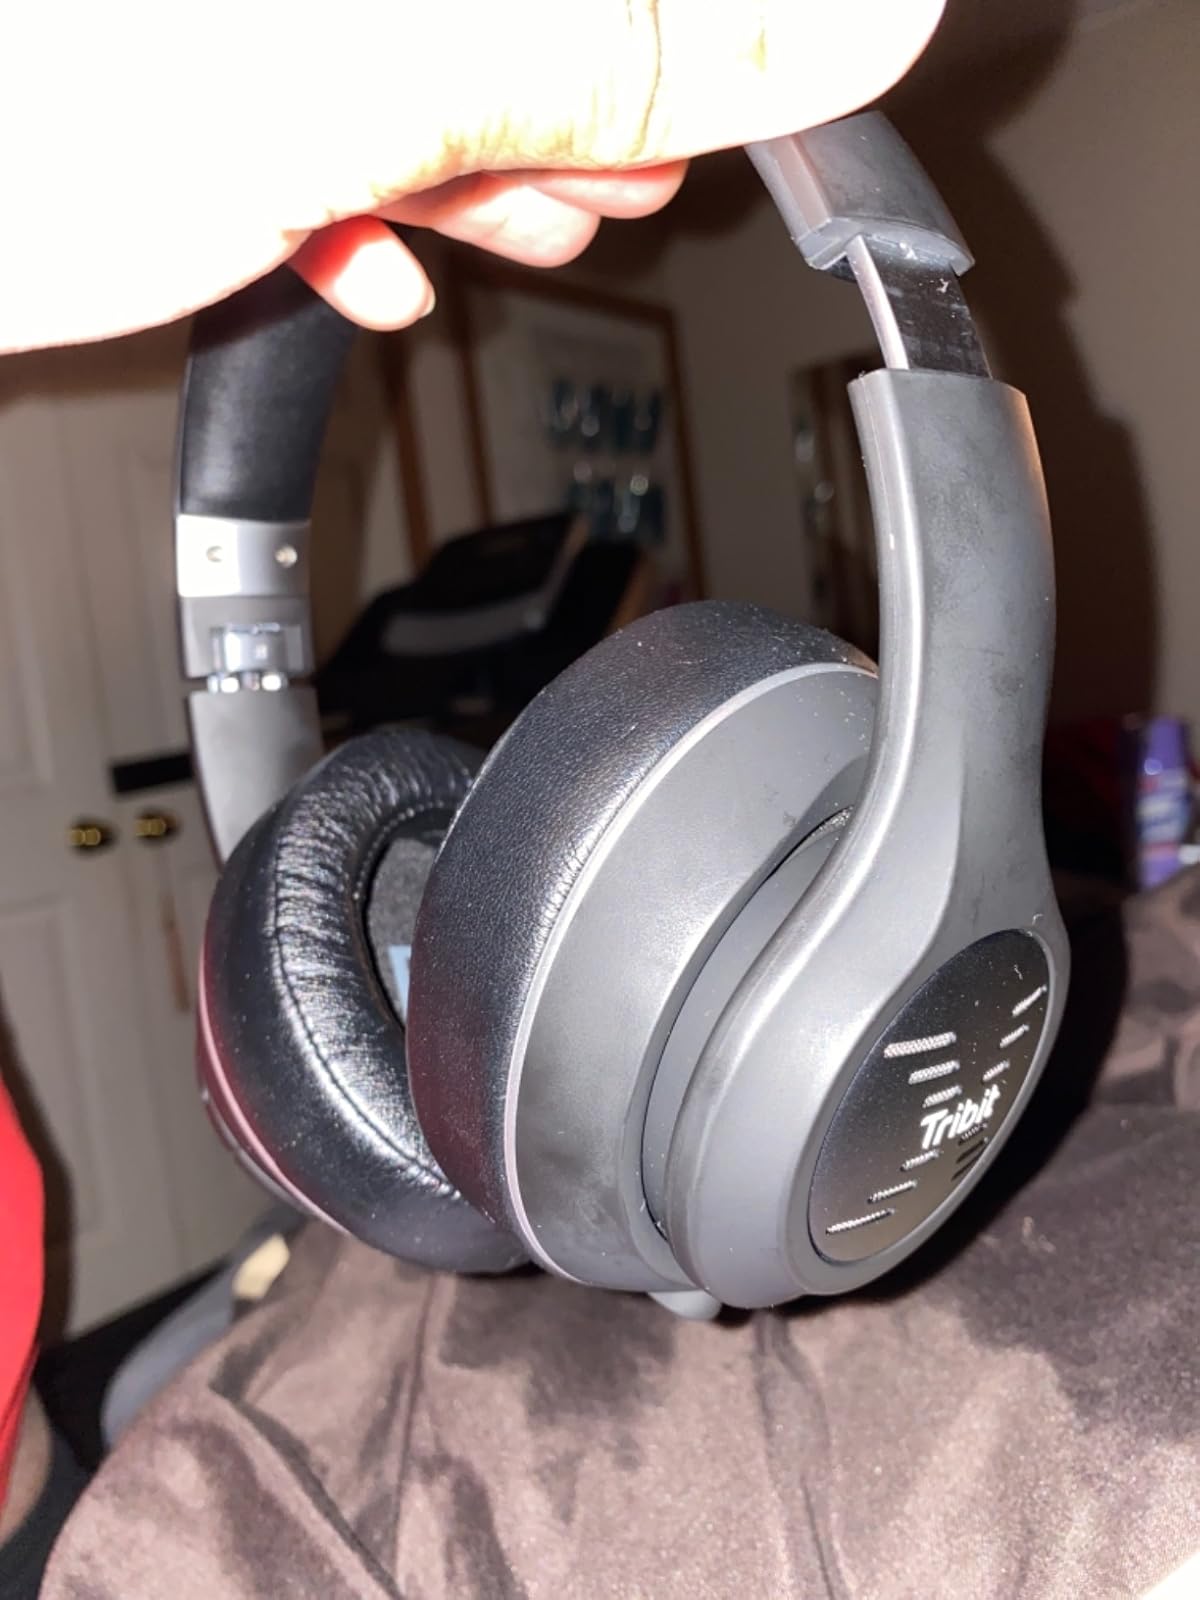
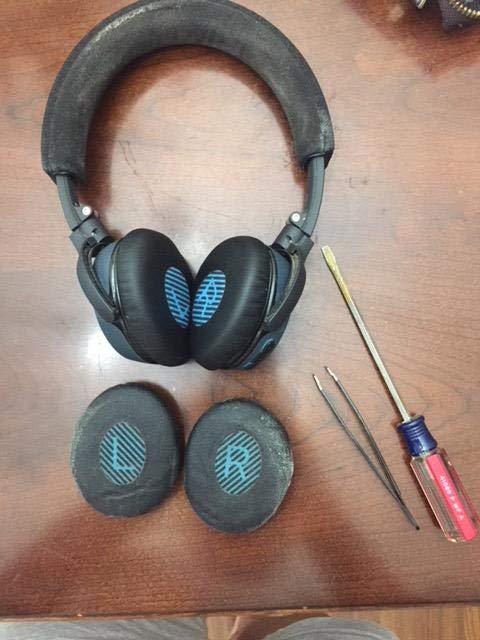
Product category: headphones
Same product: no